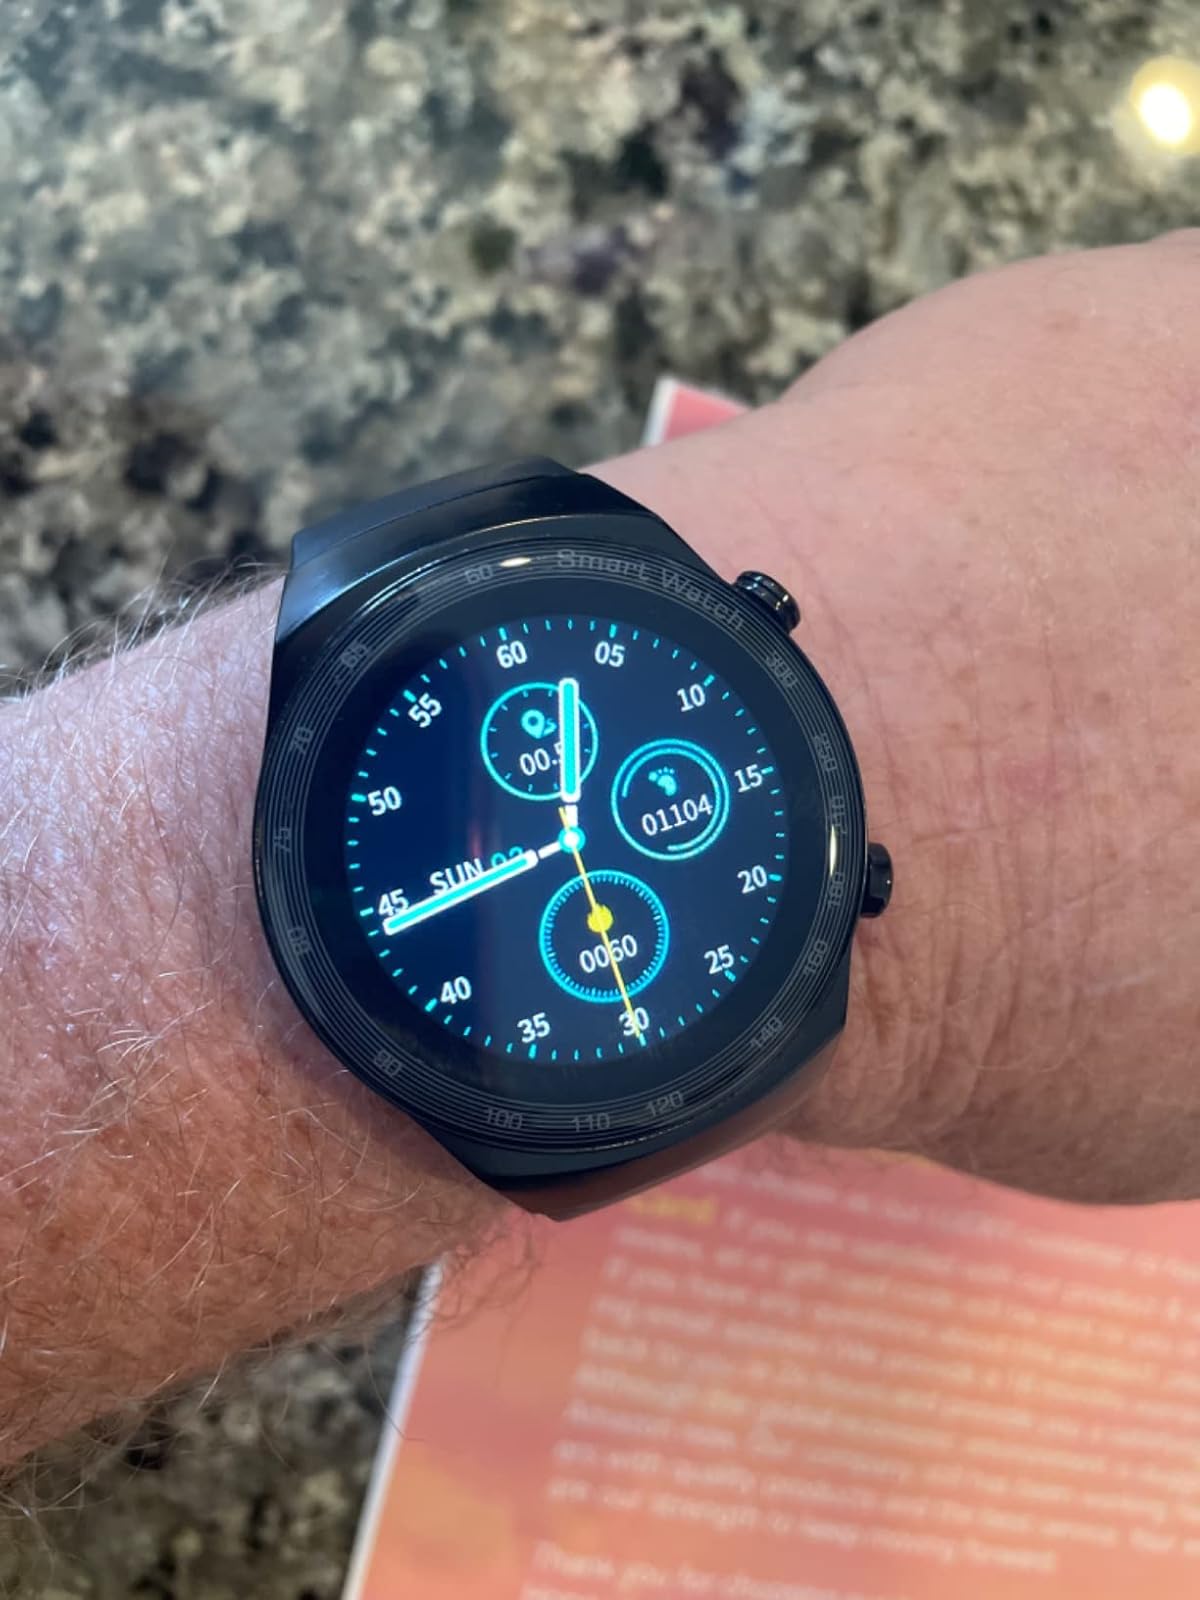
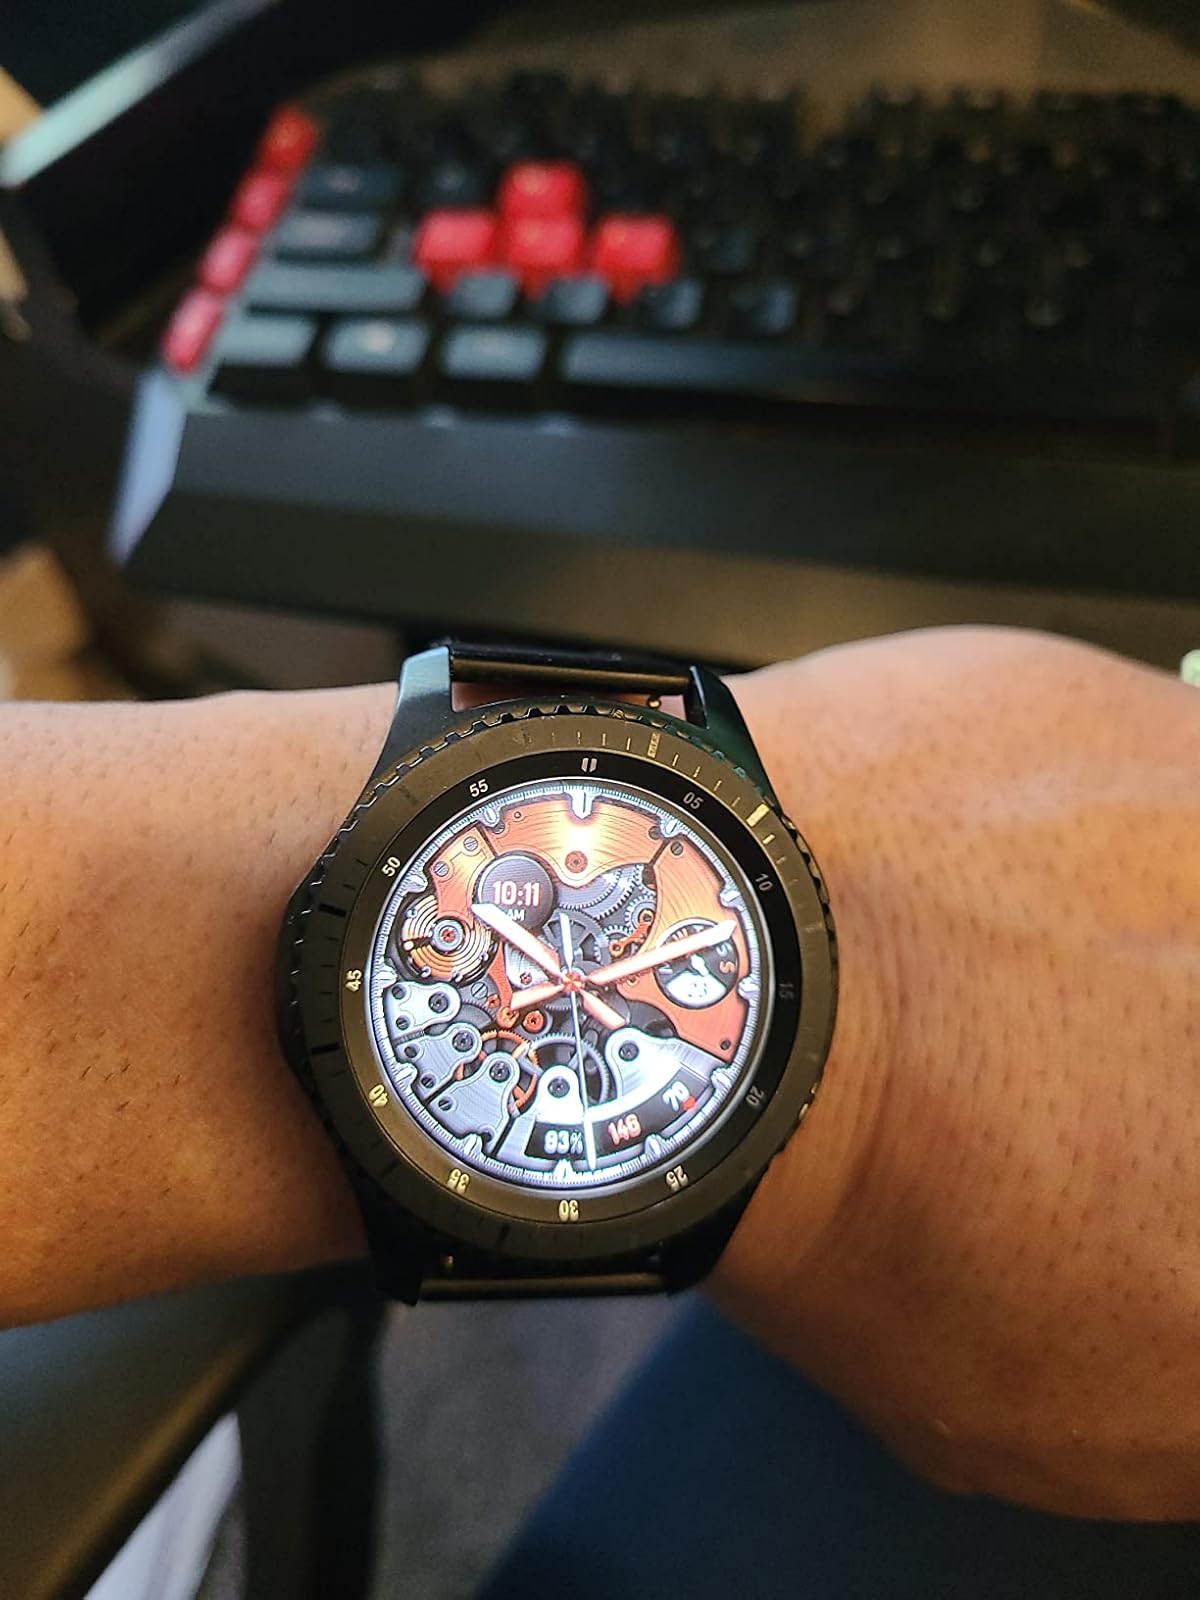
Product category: smartwatch
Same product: no